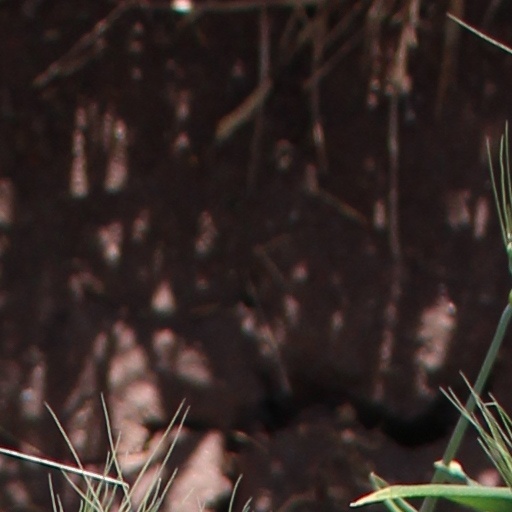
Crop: wheat